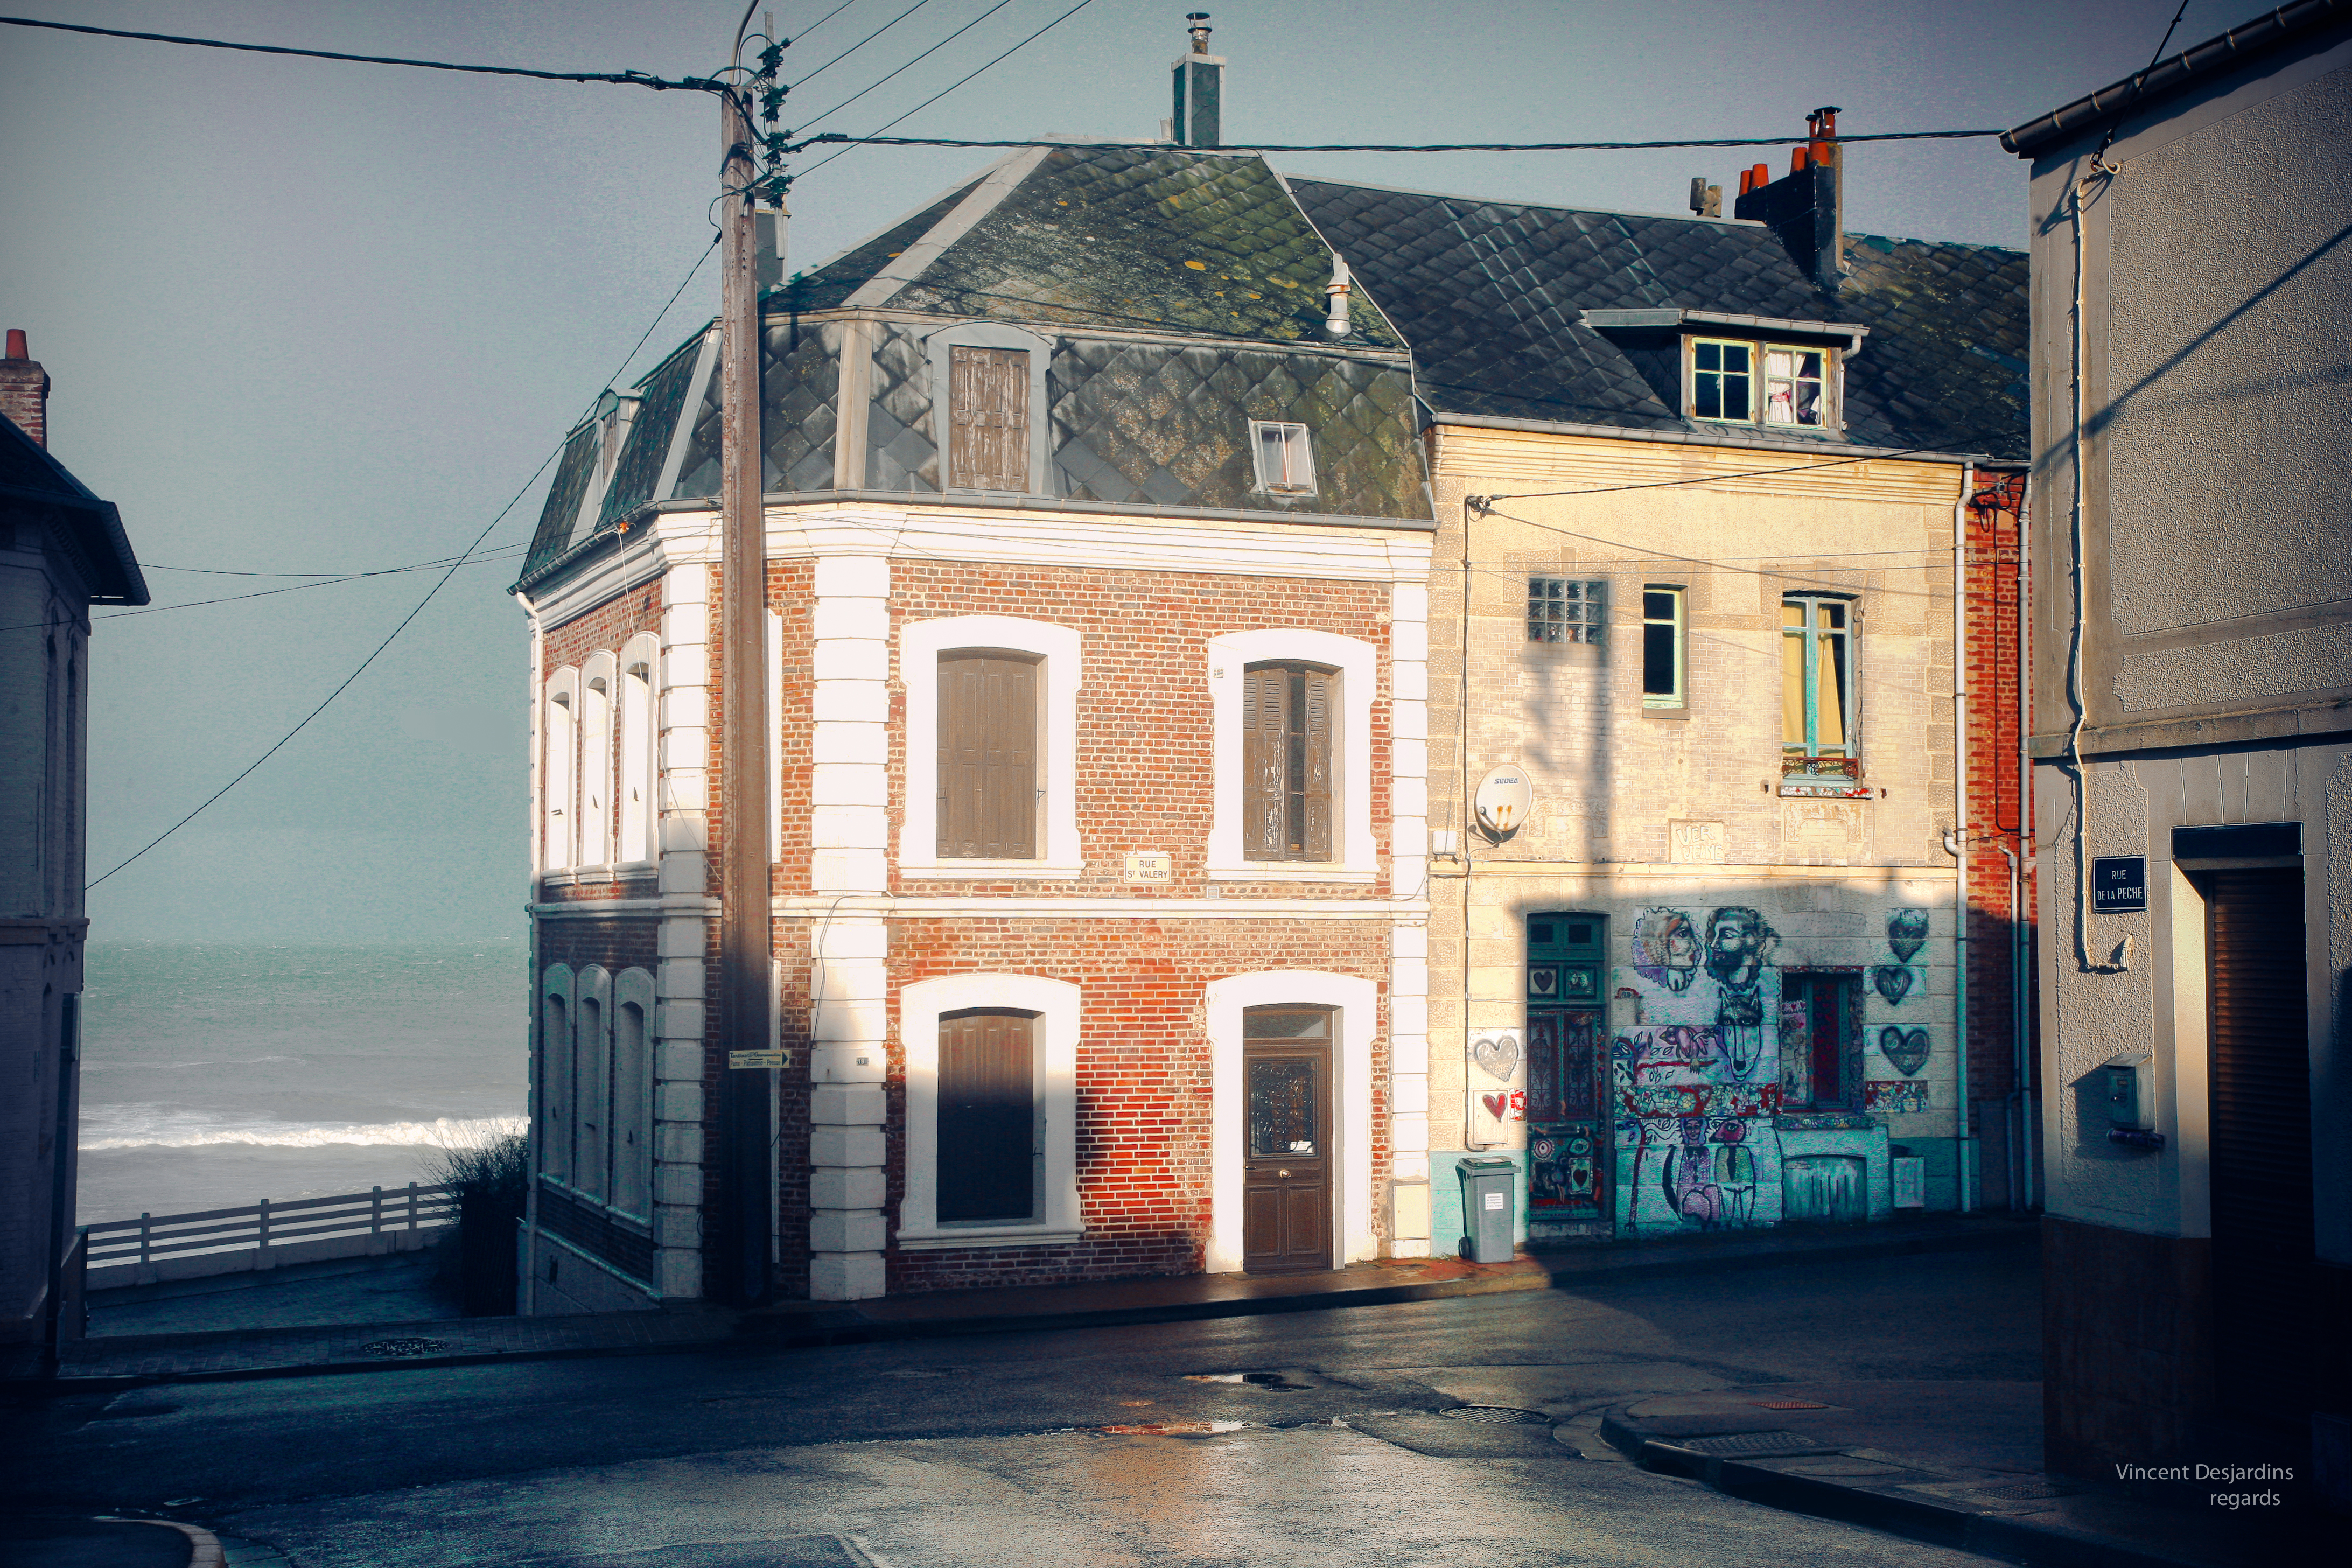
landscape, architecture, road, street, house, window, town, home, france, color, facade, blue, paysage, rue, francia, frankrijk, frankreich, somme, franca, frankrike, francie, picardie, ault, fransa, francja, urban area